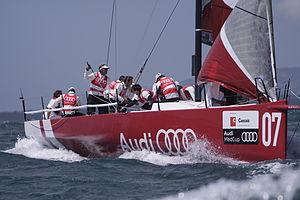
Le TP 52 est une classe de monocoque de 52 pieds menée en équipage. Ce sont des voiliers obéissant à une jauge à restrictions, dont la classe est reconnue comme série internationale par l'ISAF. Initialement conçus pour la course transpacifique, ils sont désormais aussi utilisés dans le cadre de l'Audi Med Cup, circuit de régate se déroulant en Méditerranée, mais aussi dans de nombreuses régates courues sous la jauge IRC.